New Harbinger Publications

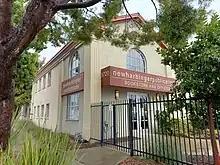
New Harbinger Publications bookstore and offices in Oakland

Many of New Harbinger's psychology books focus on the areas of ACT, CBT, and DBT. New Harbinger is a leading publisher in the area of Acceptance and Commitment Therapy (ACT). It has published 26 ACT titles, including several by Hayes, who co-founded ACT and is one of its leading theorists.